2010 AAA 400

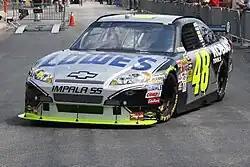
Jimmie Johnson won the pole position, after having a fastest time of 23.116 seconds.

The three drivers that failed to qualify for the race were Ted Musgrave, Josh Wise, and Jeff Green. Once the qualifying session ended, Johnson said, "This is certainly a step in the right direction for momentum. Last weekend, we ran much better than where we finished. It stinks that we finished where we did, but there is nothing we can really do about it." Mark Martin, who originally qualified third, started forty-second, after having his time disallowed where the right rear shock exceeded the maximum allowable gas pressure.